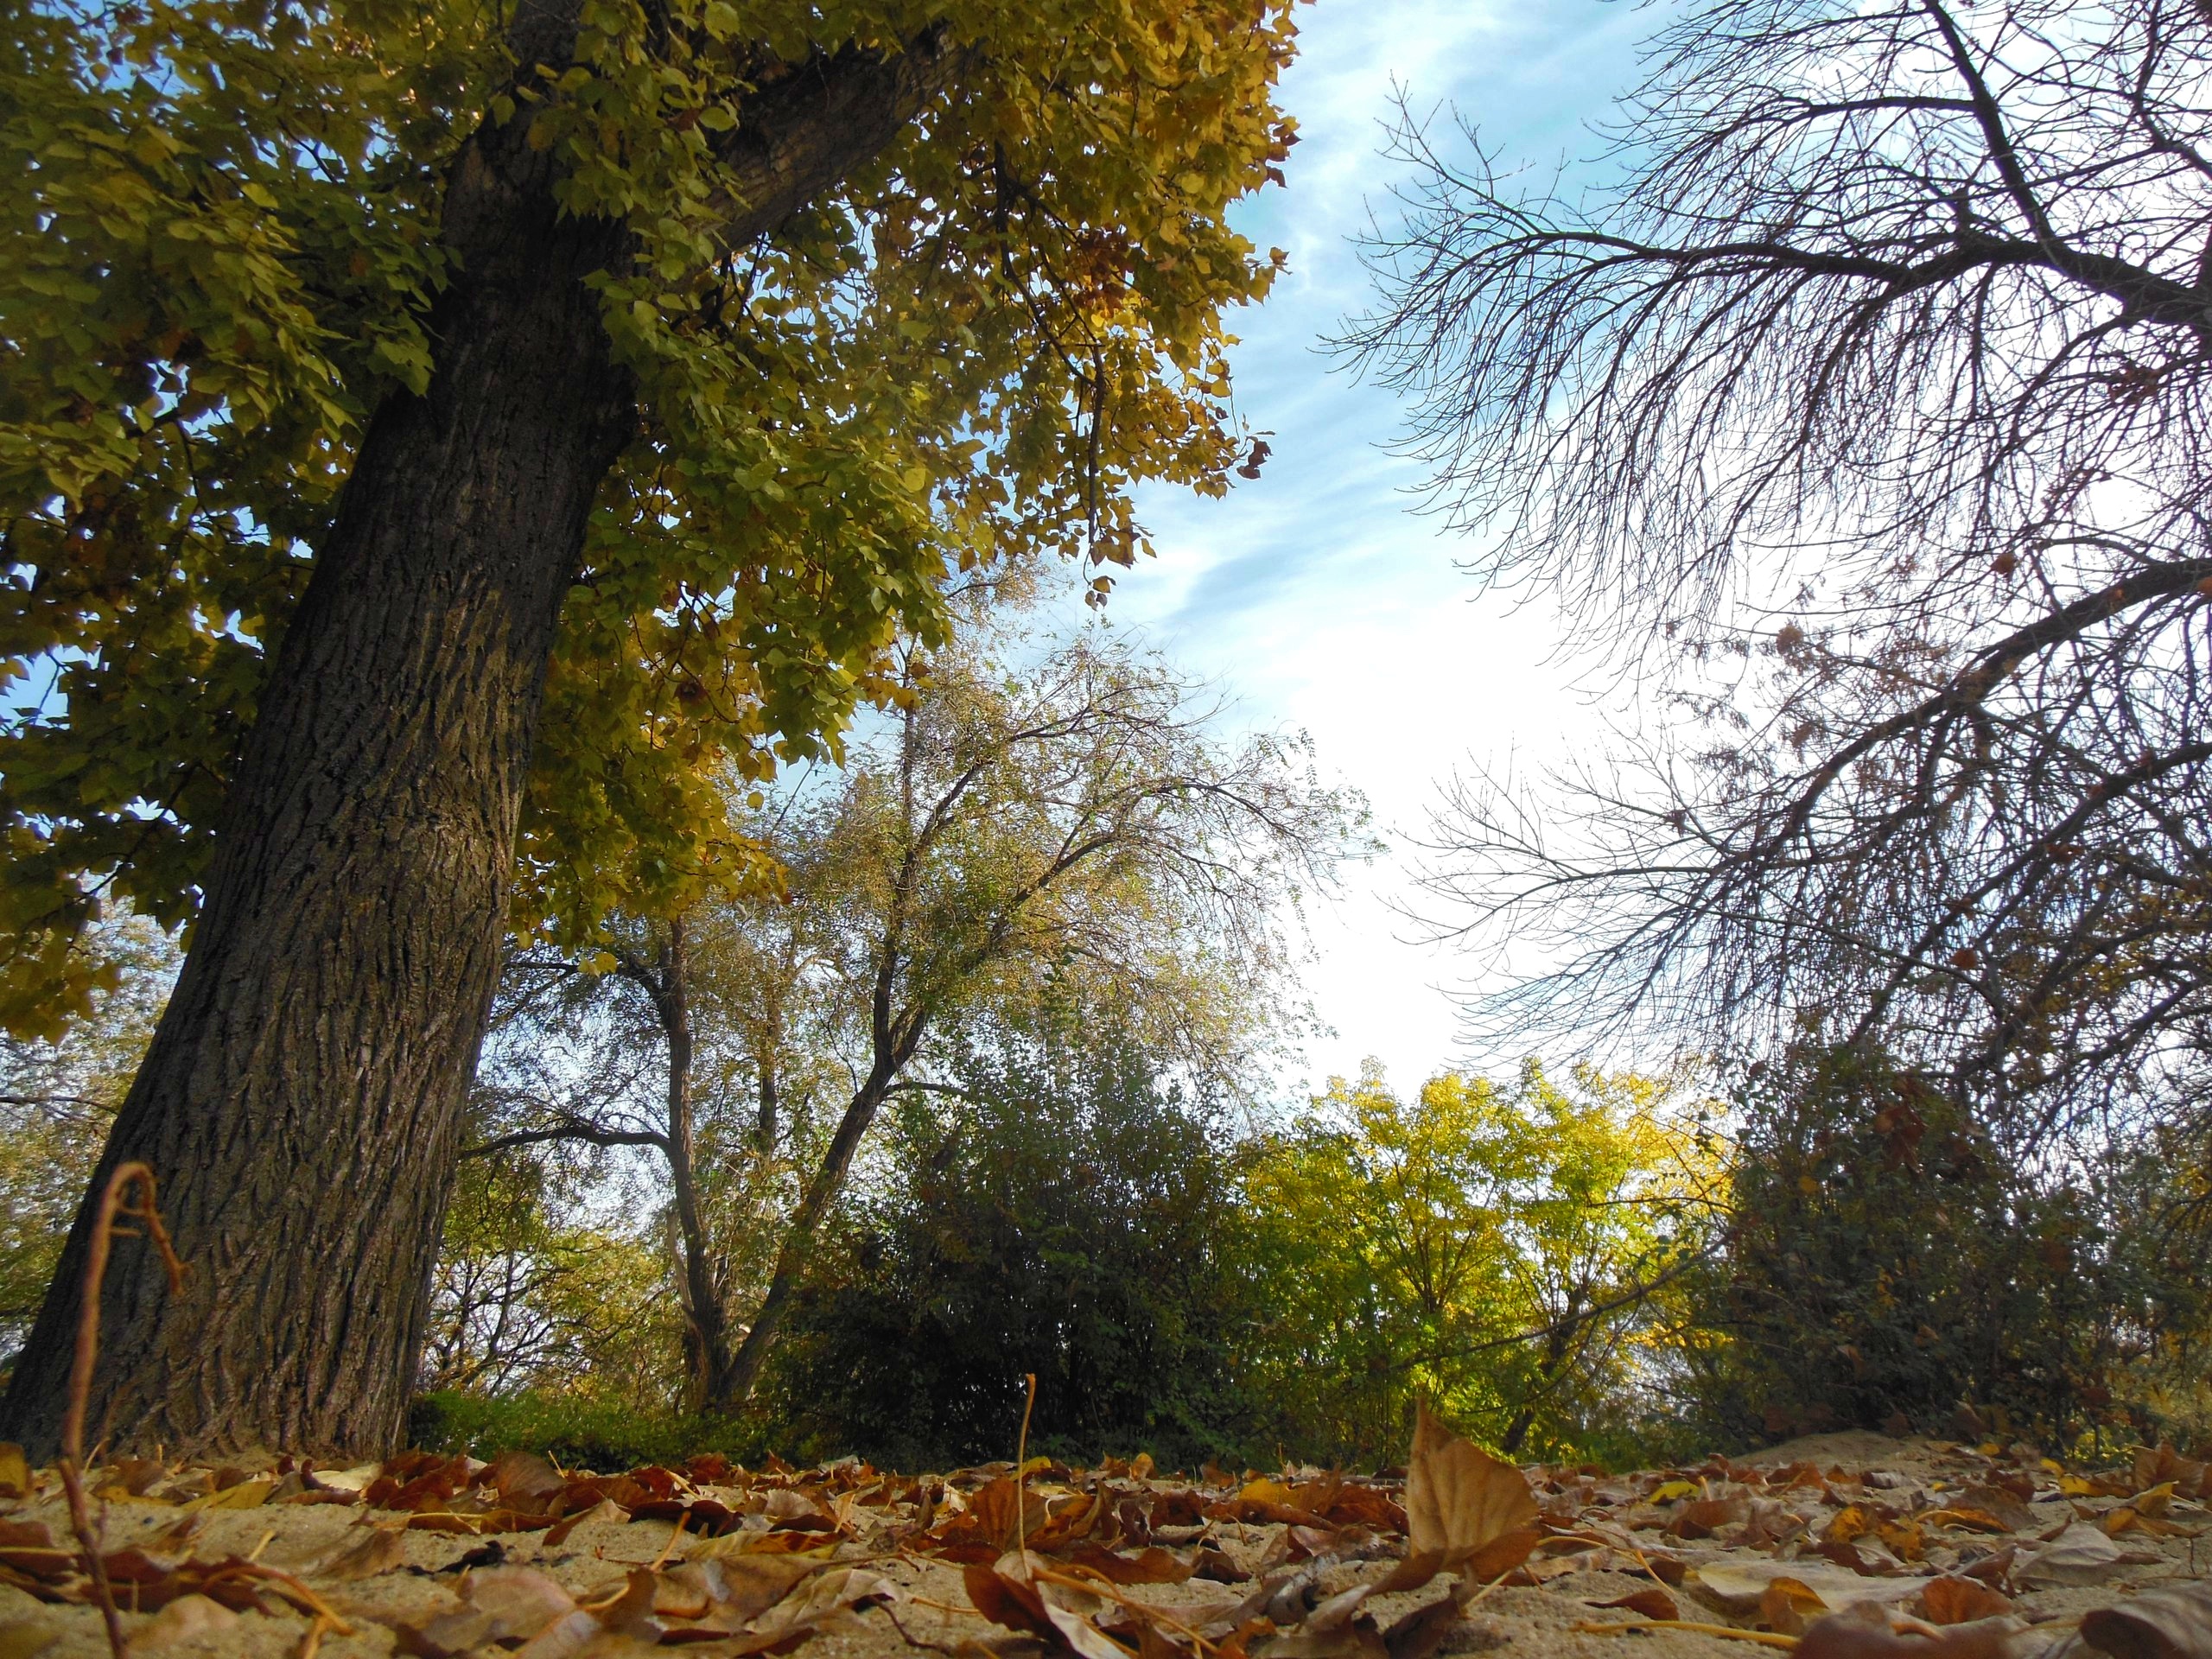
park, branches, trees, tree, leaf, nature, yellow, woody plant, sky, woodland, branch, autumn, plant, grove, deciduous, sunlight, forest, path, biome, spring, landscape, trunk, grass, temperate broadleaf and mixed forest, old growth forest